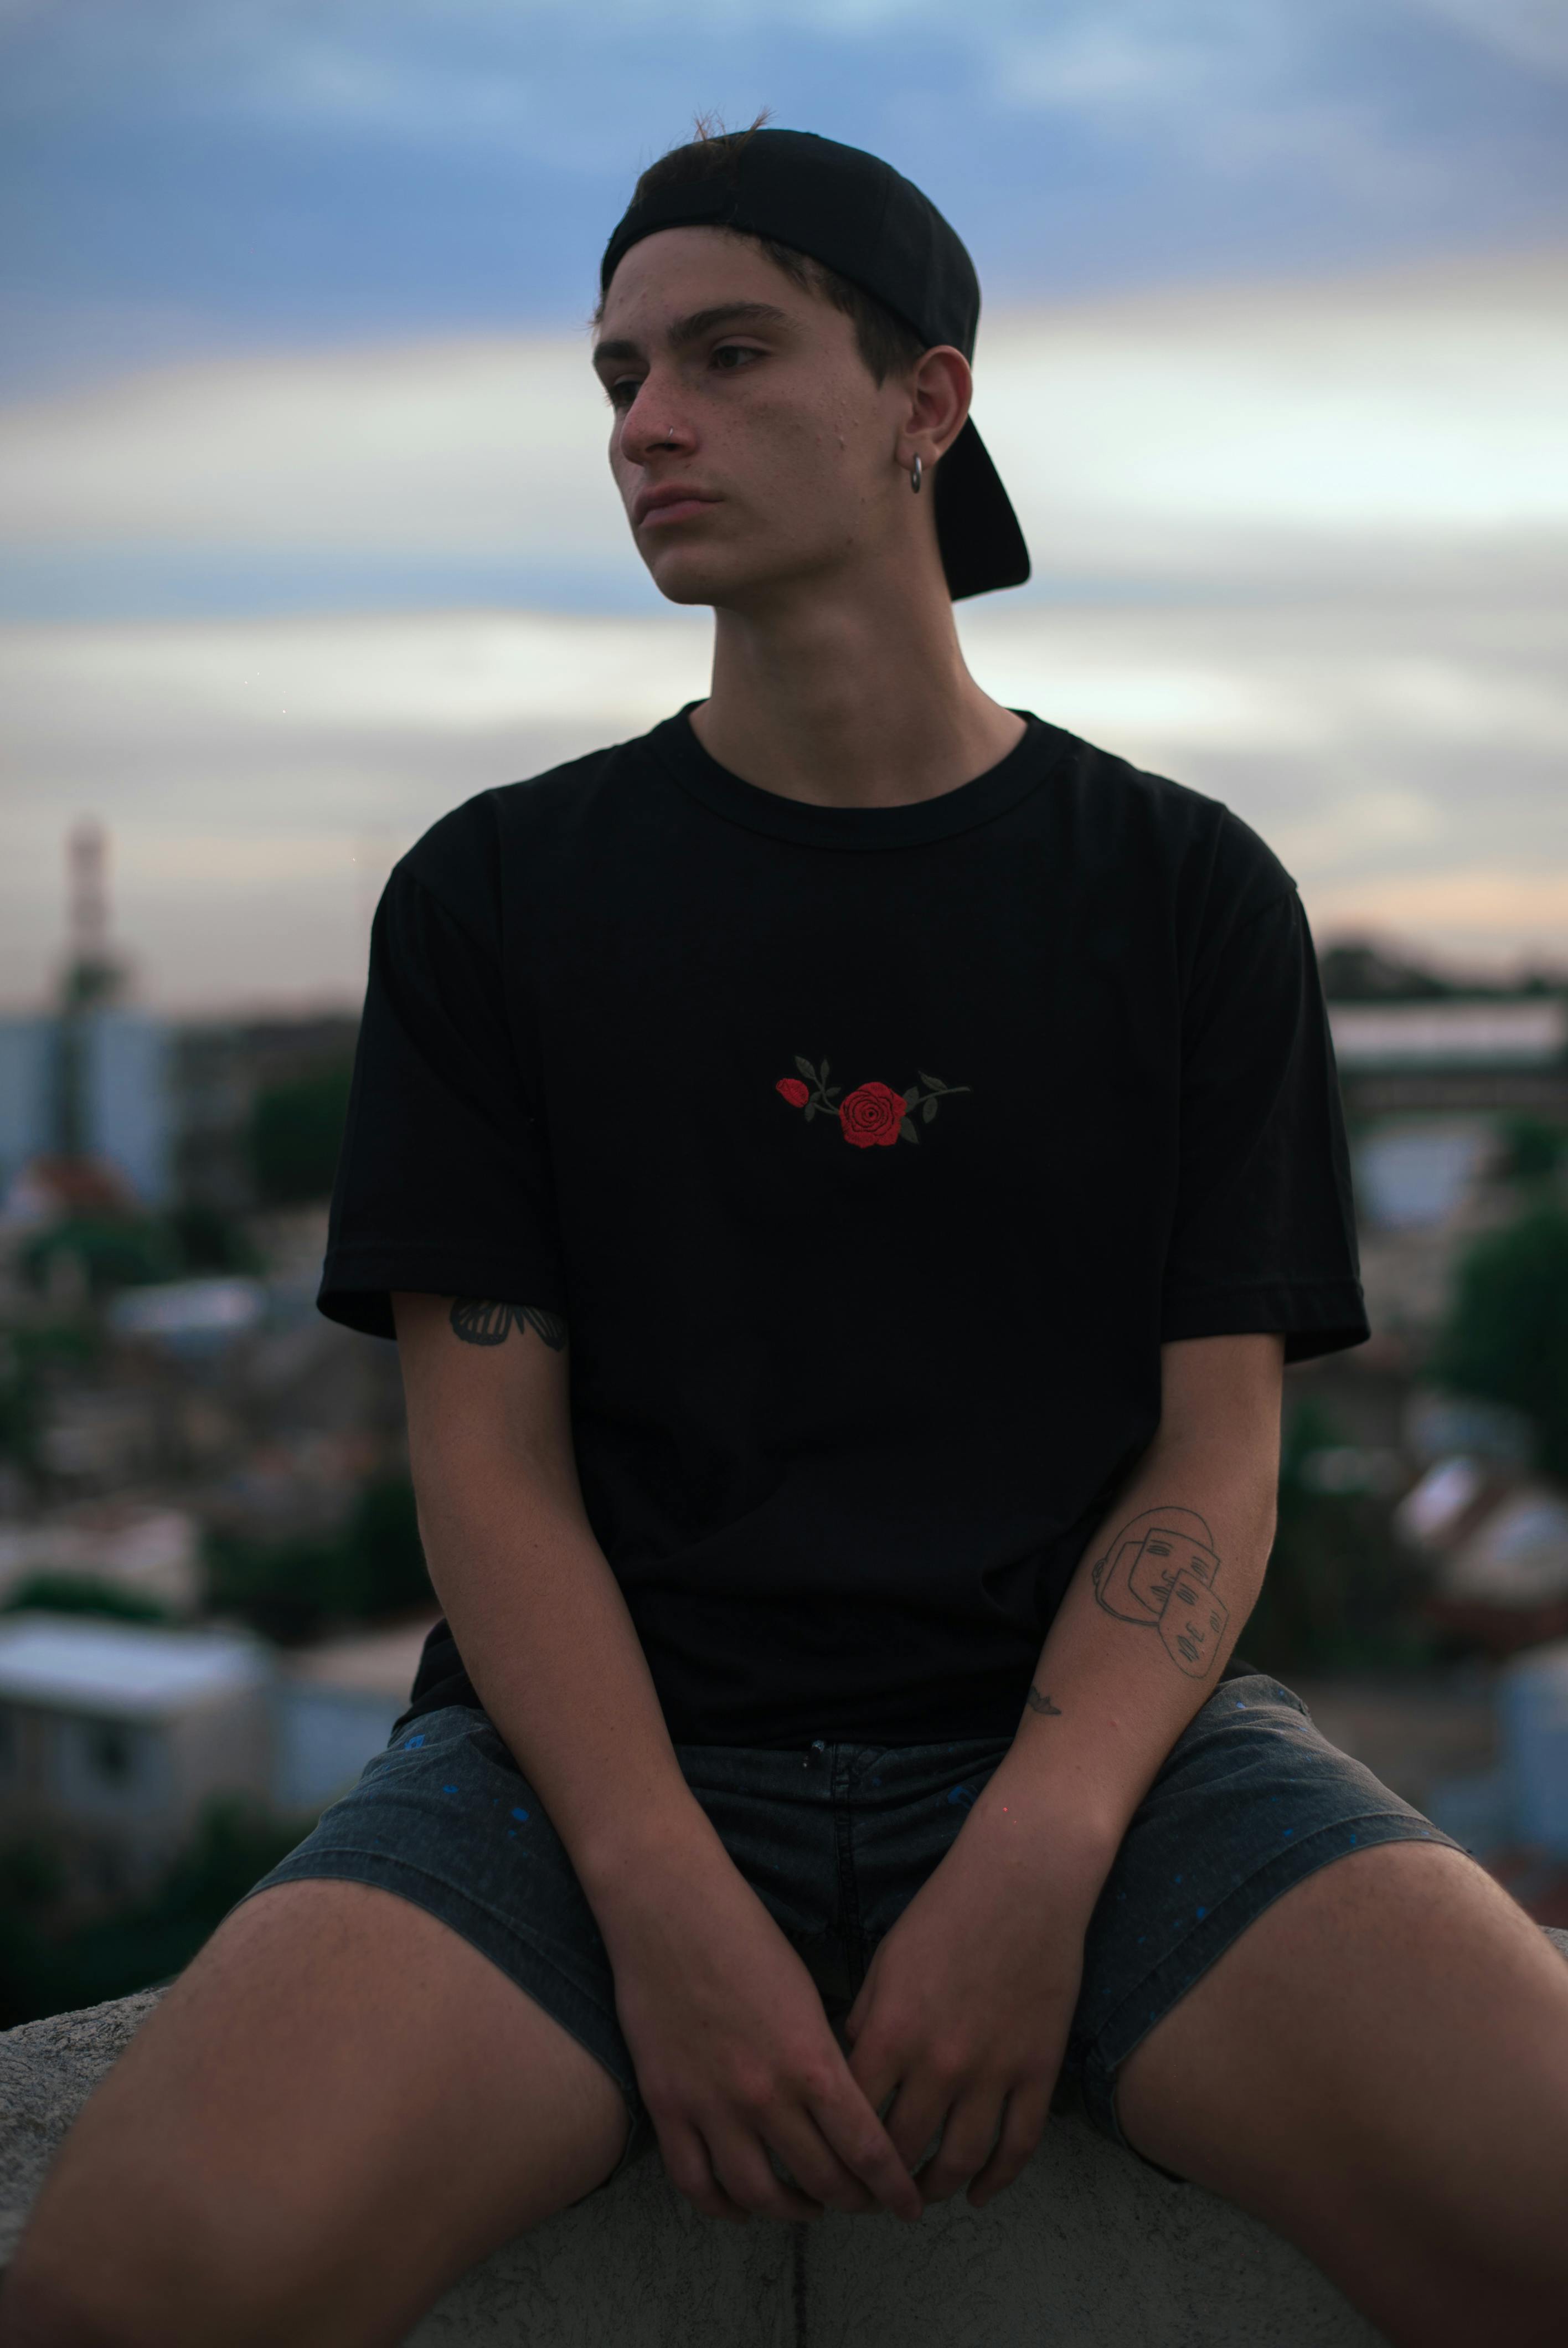
Gender: men